Boxer movement

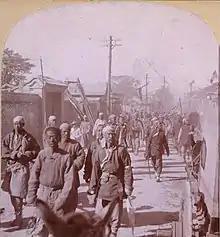
Captured Boxer fighters during the Boxer Rebellion in Tianjin (1901)

The Boxers, officially known as the Society of Righteous and Harmonious Fists among other names, were a Chinese secret society based in Northern China that carried out the Boxer Rebellion from 1899 to 1901.